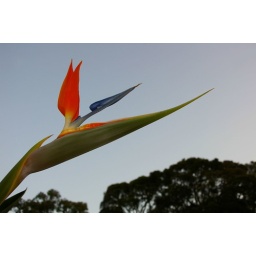
bird of paradise flower against blue sky